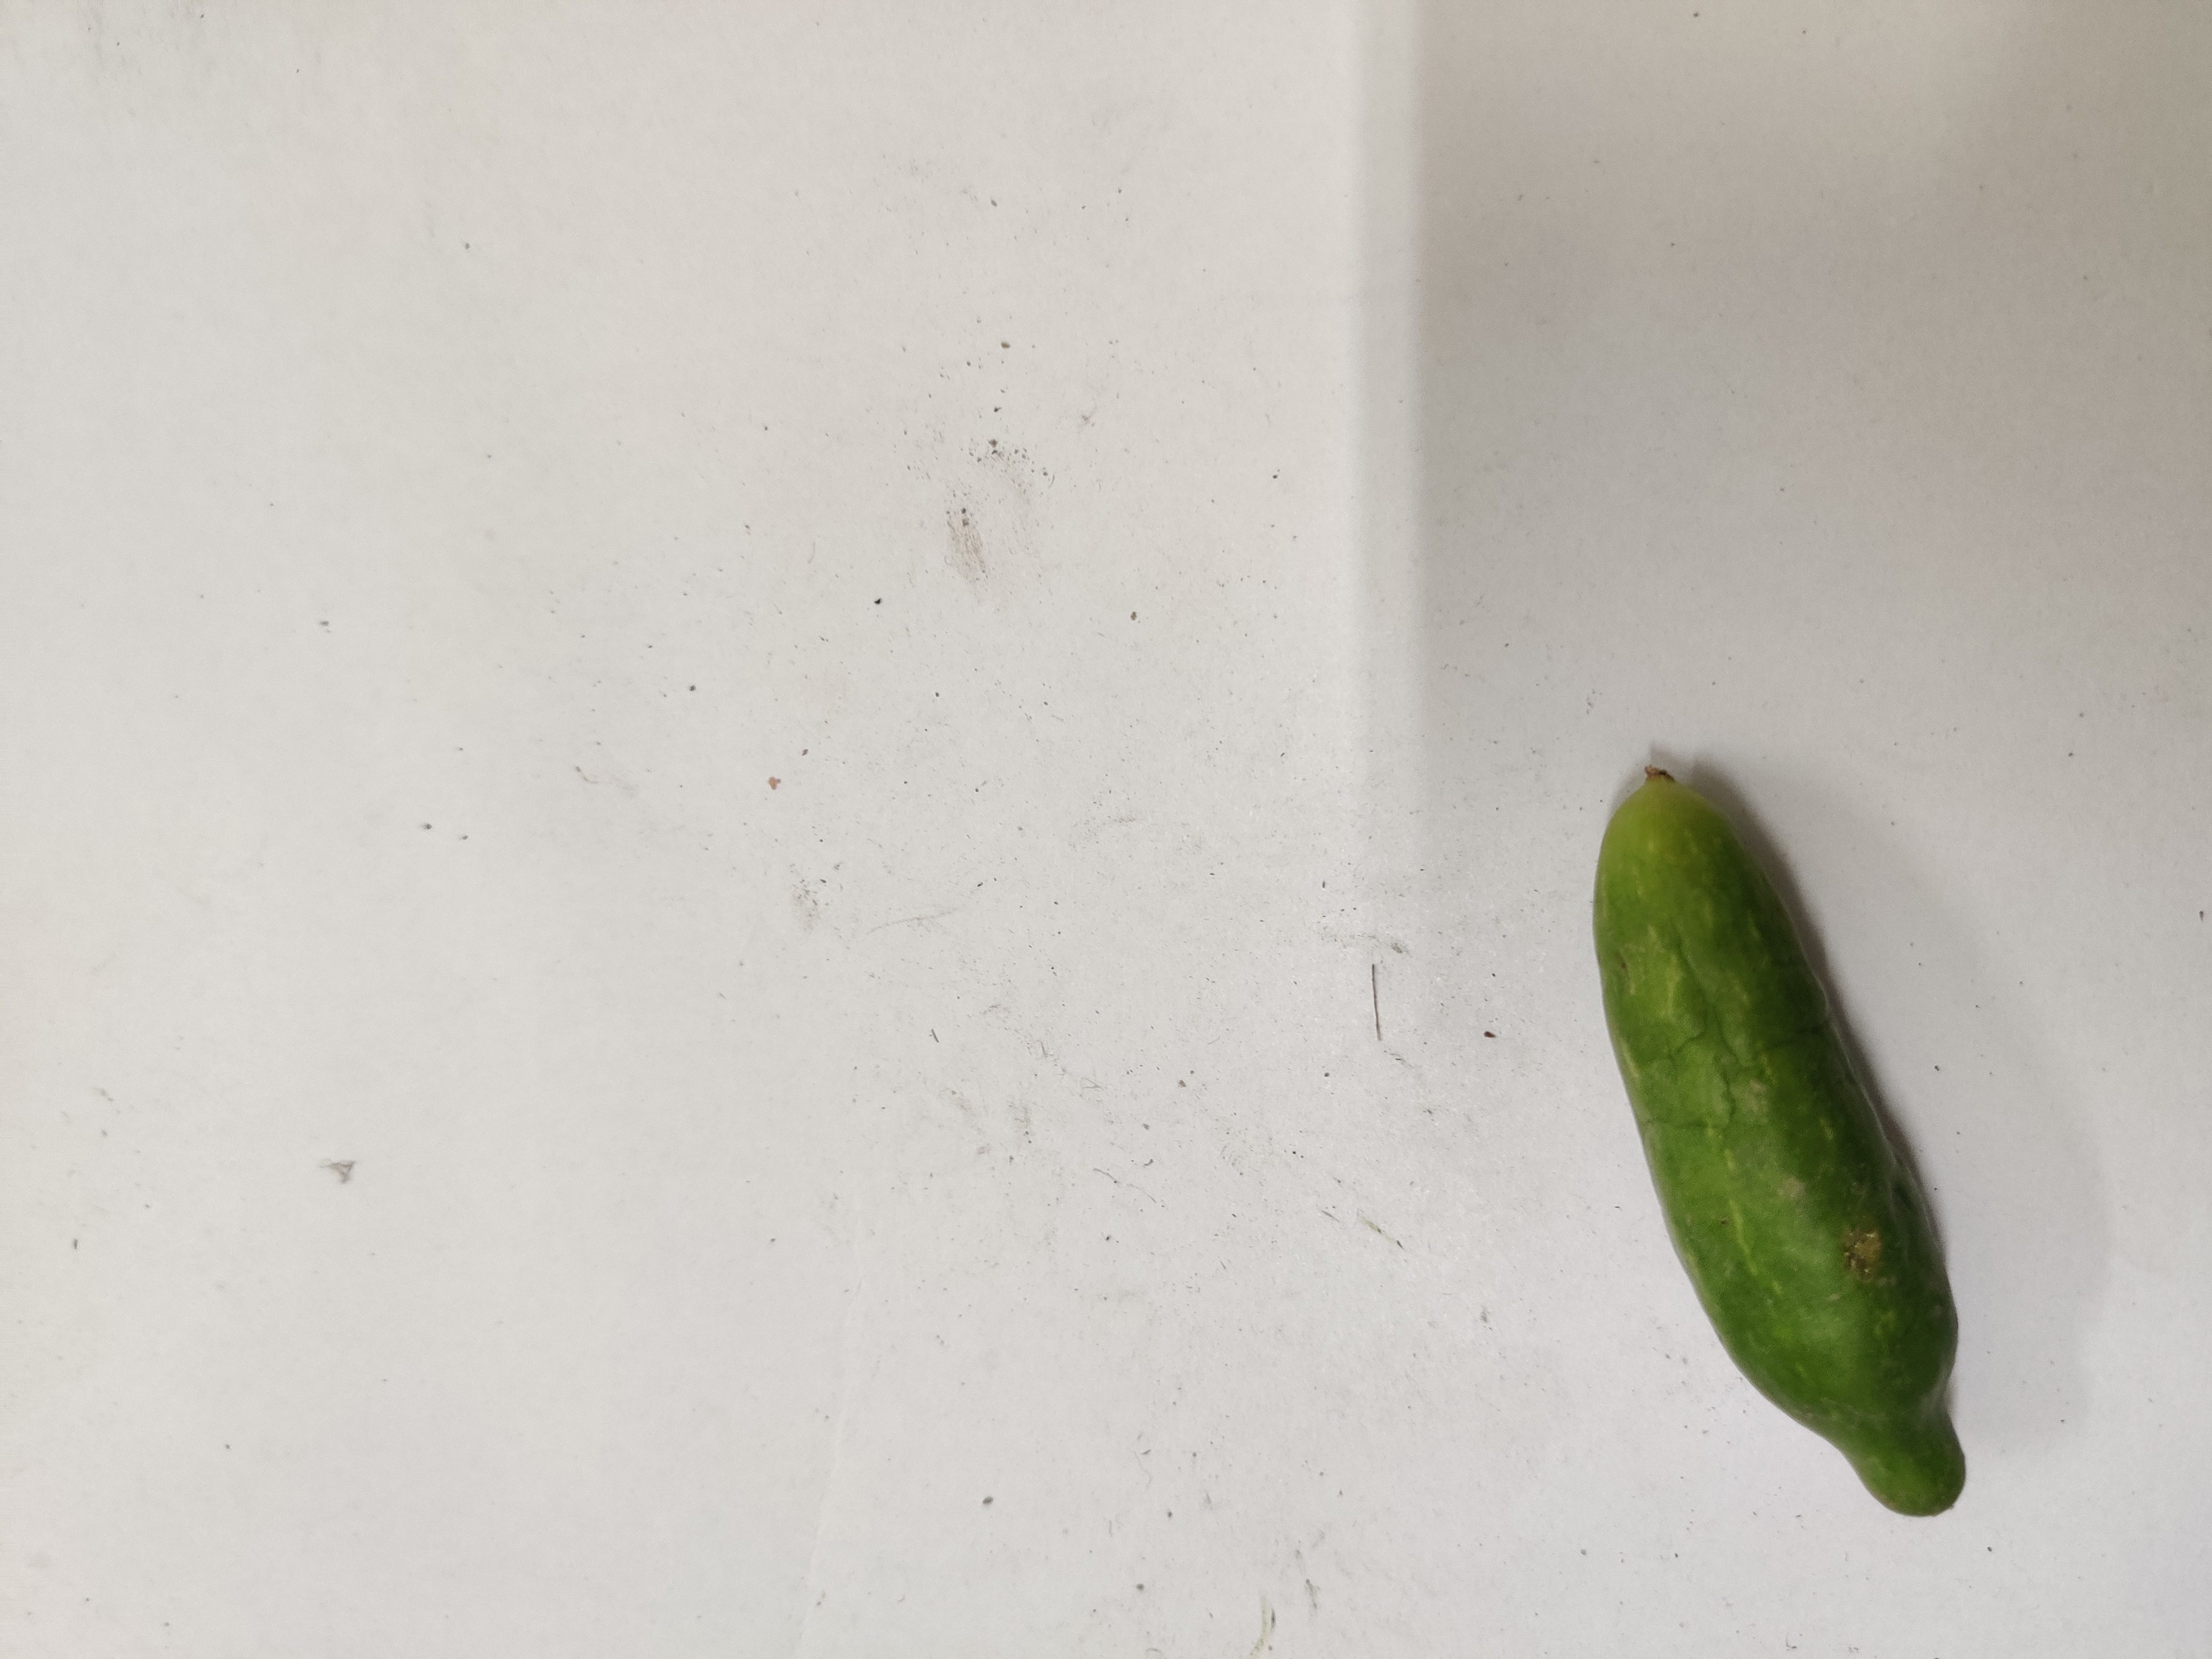
Crop: Ivy Gourd
Condition: Damaged